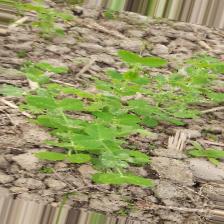
Label: Normal